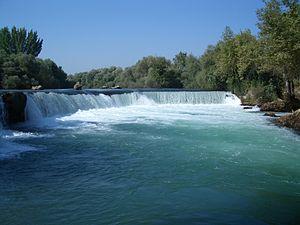
Le fleuve Manavgat en Turquie est aménagé grâce aux barrages de Oymapınar et de Manavgat situé immédiatement en aval. Il prend sa source dans le Taurus, se dirige vers le sud et se jette dans la Mer Méditerranée après avoir traversé la ville de Manavgat. Pline l'Ancien place la limite occidentale de la Cilicie sur le fleuve Manavgat qu'il appelle Mélas.